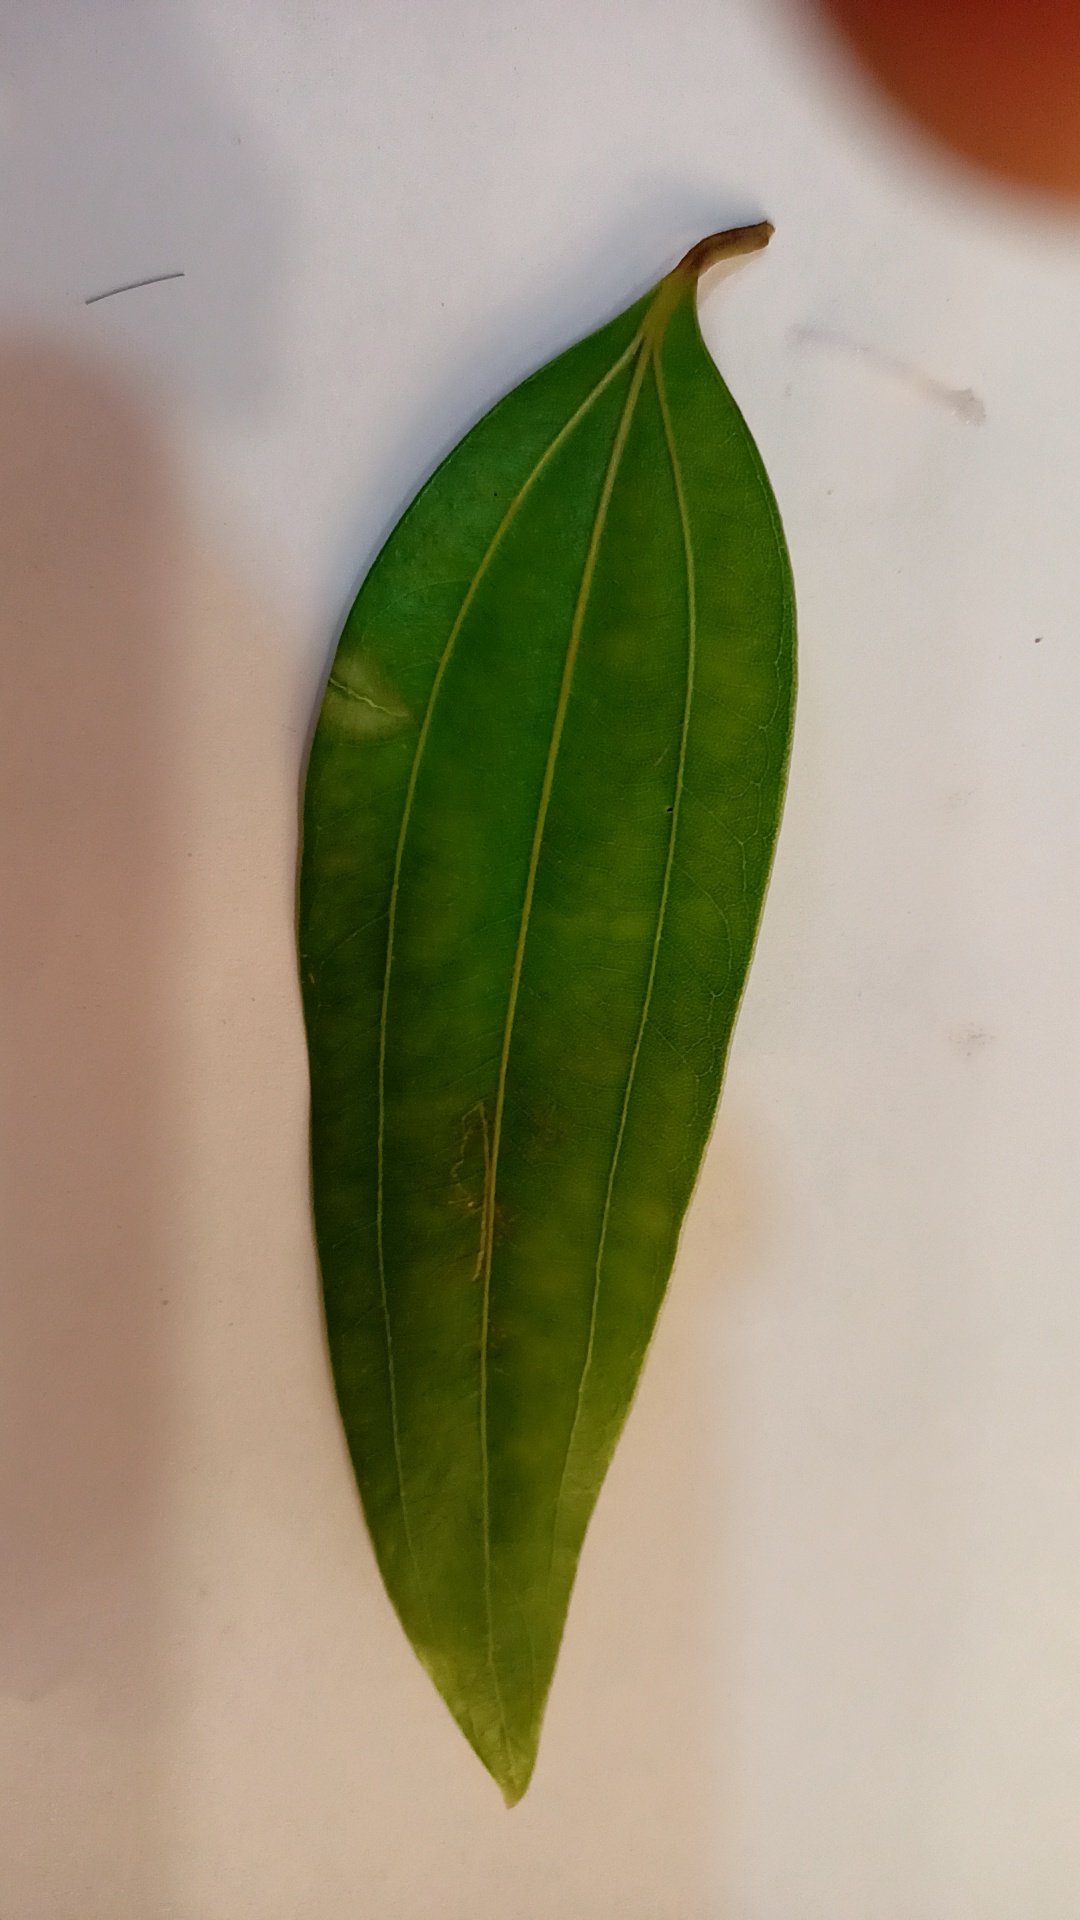
Label: Healthy